Efforts to impeach Gloria Macapagal Arroyo

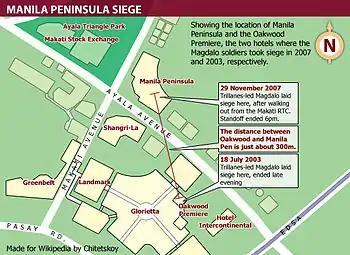
Map covering the places where the Manila Peninsula siege and Oakwood mutiny took place, comparing them.

Civil society and opposition groups planned a complaint in 2006. However, the complaint was blocked by the 2005 complaint because Arroyo's lawyers, consisting of Romulo Macalintal and Alberto Agra, stated that the previous complaint still had a pending petition. It was officially filed by the "Erap 5", a group which supports Estrada and co-handled by 30 members from the Union of the Masses for Democracy and Justice, another pro-Estrada group on July 24. The complainants wore blue shirts with the phrase "Fight for Justice" to further support the complaint. The complaint received scrutiny in the House. The complaint was doubted to obtain enough signatures, which was confirmed when the opposition only gained 51 signatures, causing the complaint to be junked.